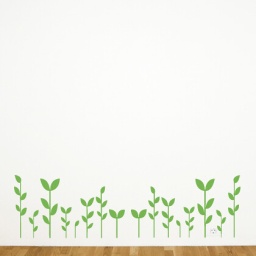
Blank white wall in a clean room with wooden floor - insert your own design on the wall